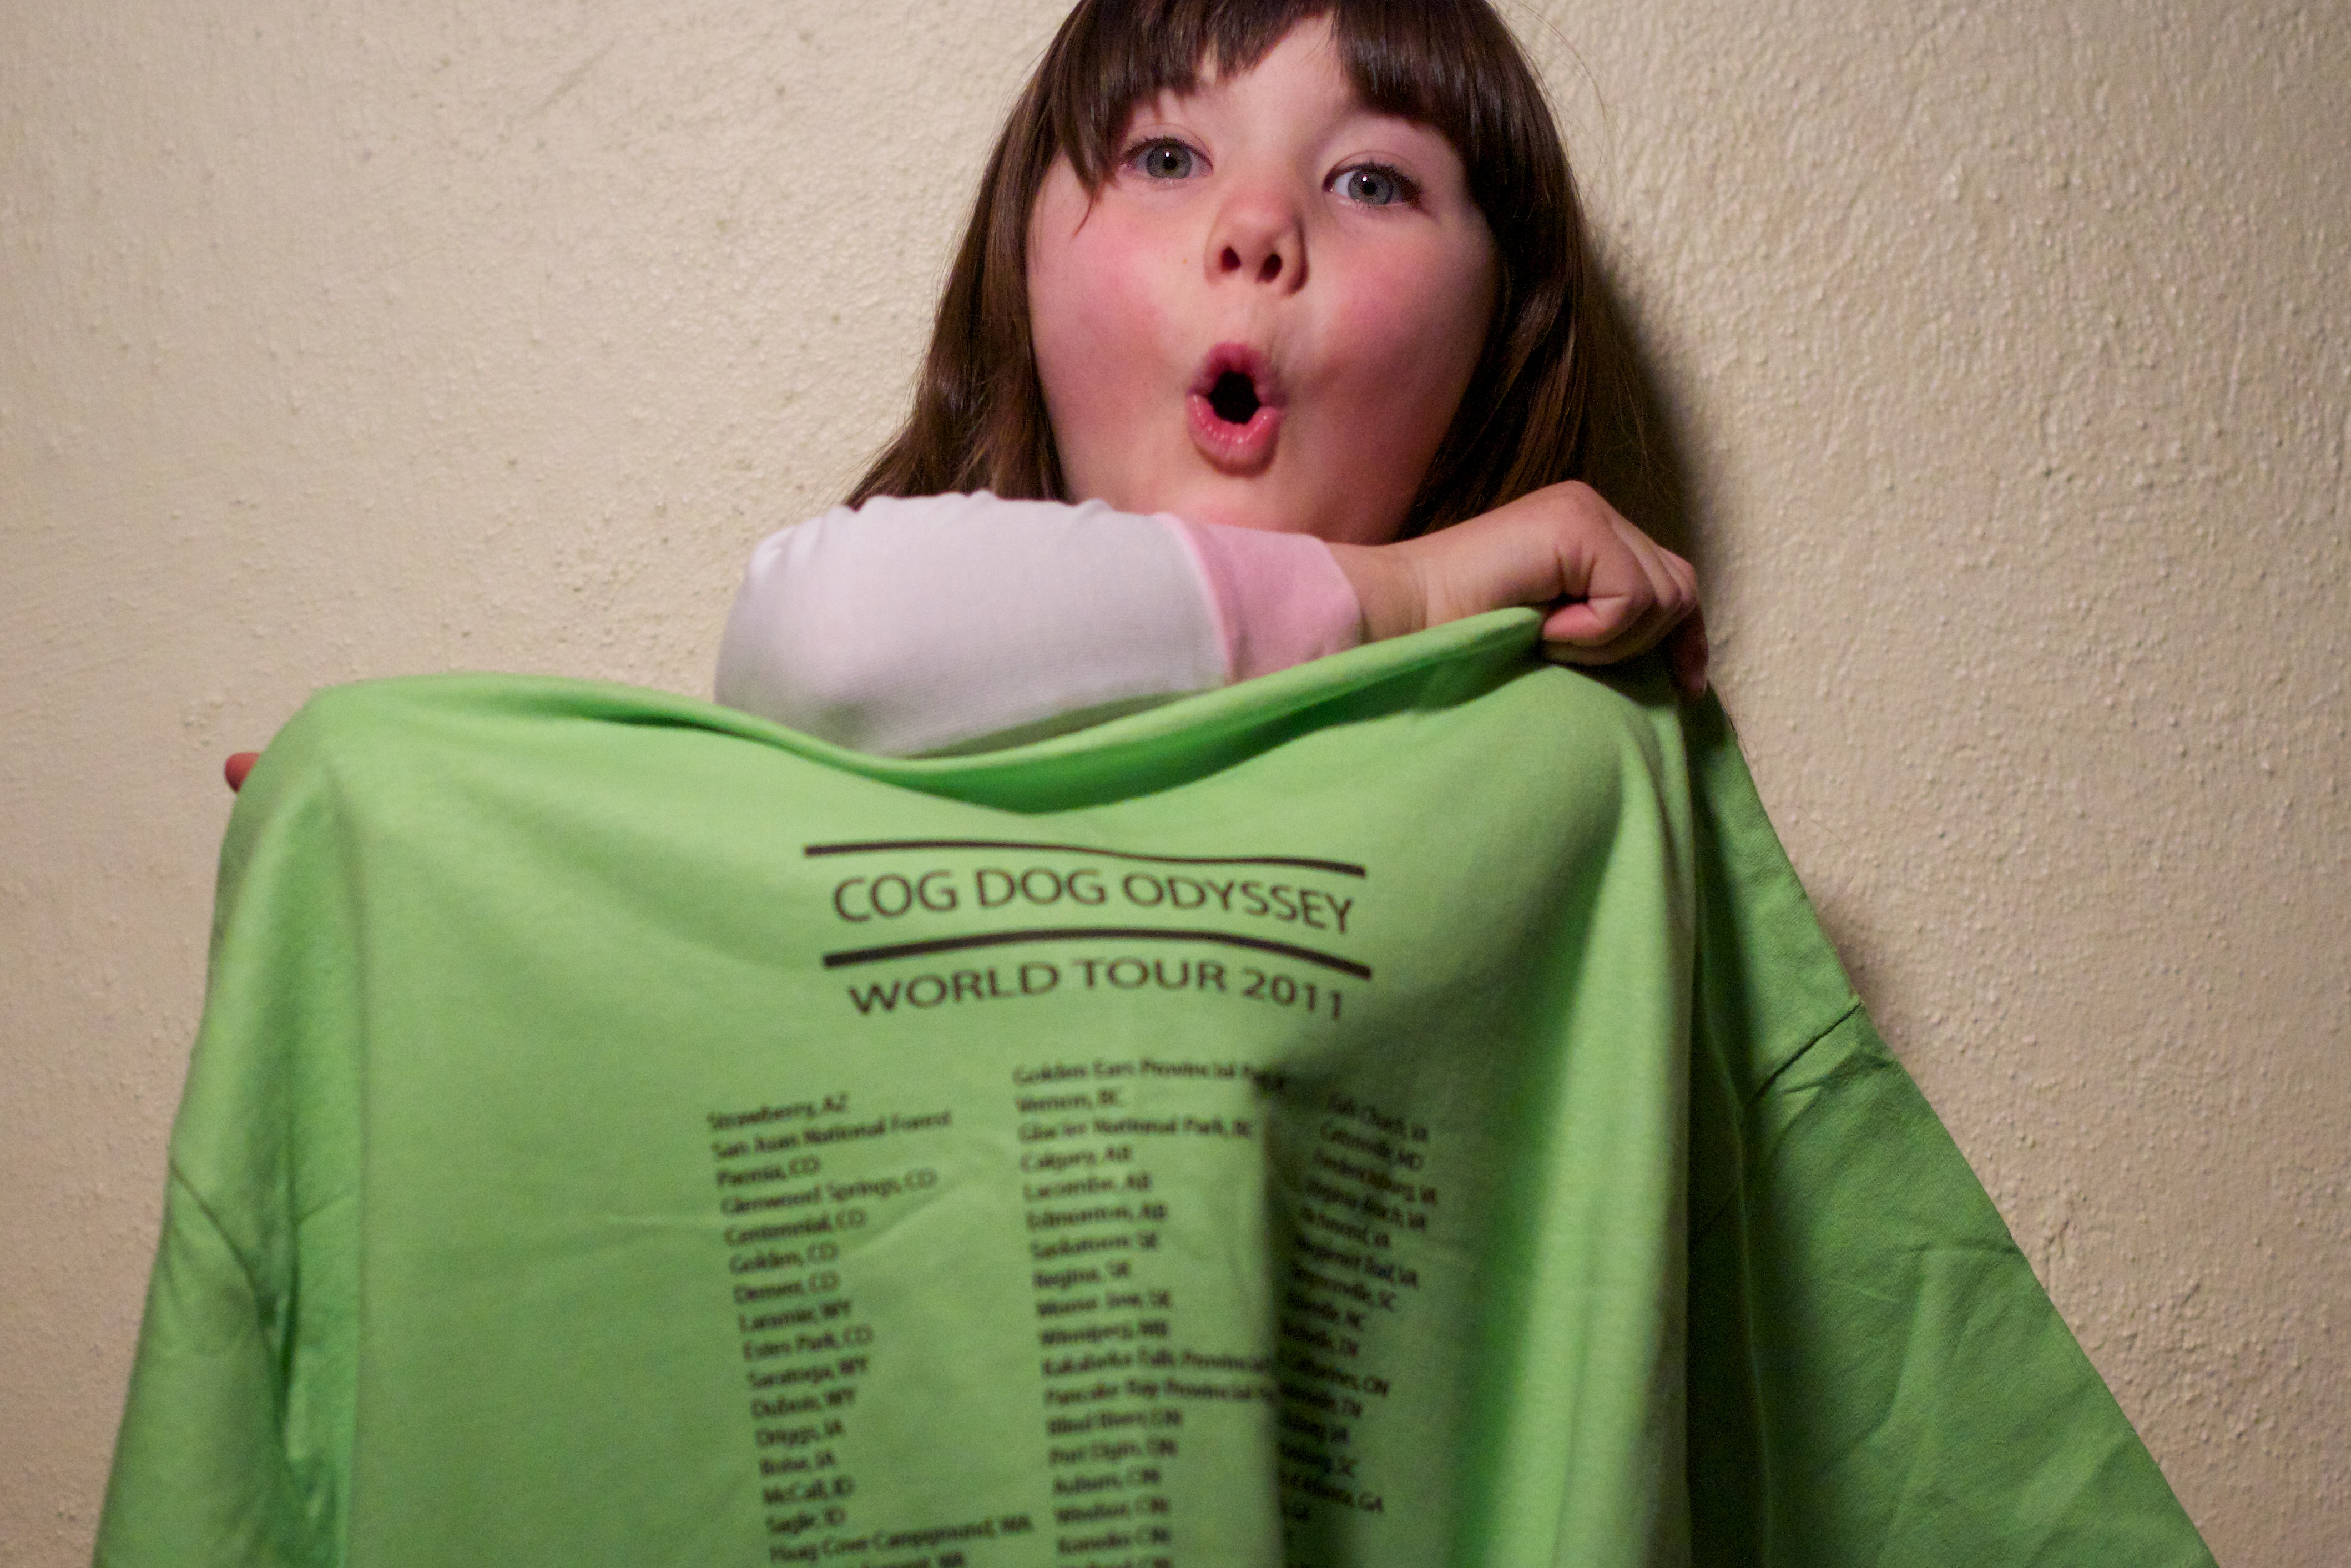
person, green, color, child, clothing, skin, odyssey, 2012366